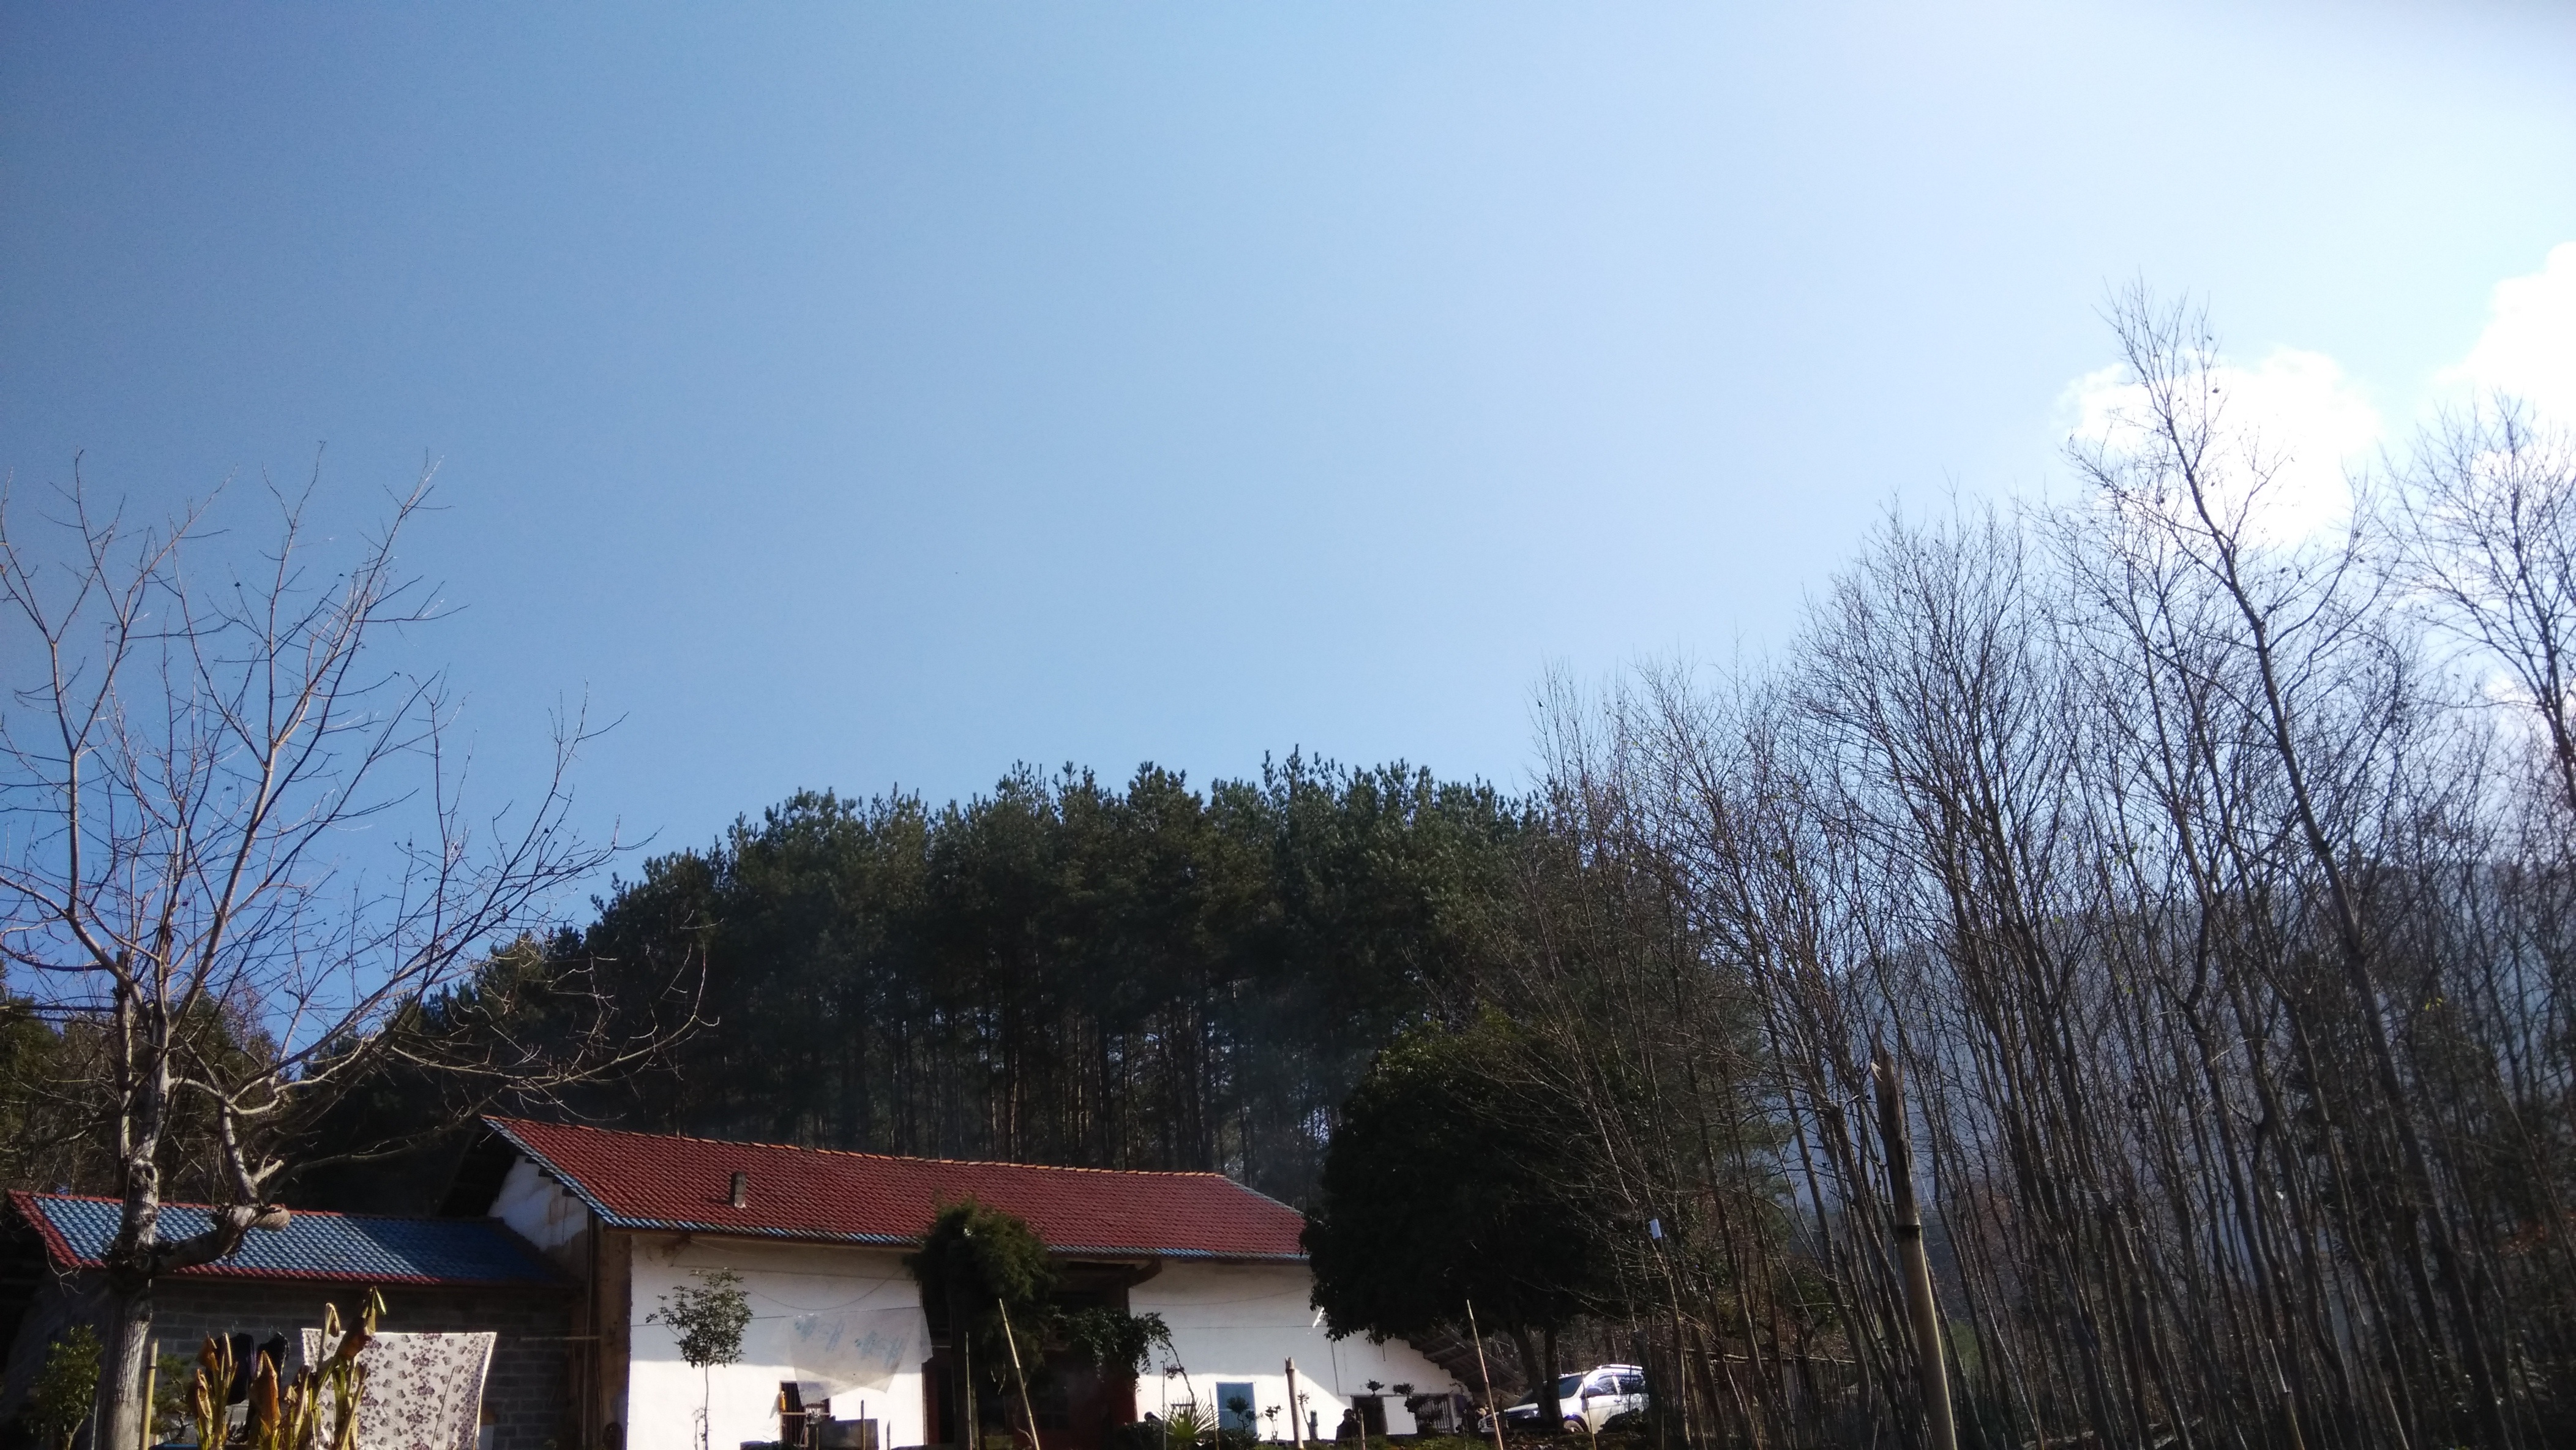
tree, winter, sky, house, rural area, woody plant